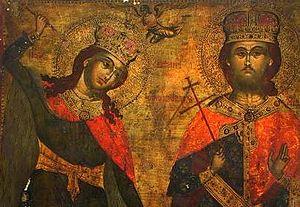
Le Patrimoine naturel et culturel de la région d’Ohrid est un bien du patrimoine mondial de l'humanité de l'Unesco, le seul site de la République de Macédoine du Nord à avoir reçu cette distinction.
Le monastère Saint-Naum est un monastère construit à partir du Xᵉ siècle au bord du lac d'Ohrid. Il s'agit d'un des lieux les plus touristiques de la Macédoine du Nord, grâce à son cadre naturel exceptionnel, à son histoire et à son architecture, typiquement byzantine. Le monastère est à quelques mètres seulement de la frontière de l'Albanie.